Disappointment Lake (California)

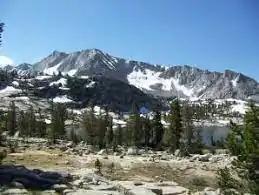

Disappointment Lake is an Alpine lake located in the John Muir Wilderness, which is part of the Sierra Nevada mountain range. The lake is found by following the Hell for Sure Trail, which continues up to Hell for Sure Lake and Hell for Sure Pass. Mount Hutton can be found approximately to the southeast and Red Mountain can be found approximately to the northeast.